Sustainable landscape architecture

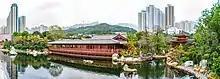
An example of the intersection of Western and Eastern landscape architecture styles.

Due to a strong human presence and impact, sustainable landscape architecture is more important now than it has ever been. Tools within the built environment, such as natural filters, climate control tactics and reconciliation ecology are recommended to sustain the planet. This requires a combination of both Eastern and Western cultural drivers. In Southern Europe, domestic species are being re-introduced to urbanized areas to help with cultural identity, food production, and a lack of vegetation in the city. Athens is an example of this tactic. In the 1980s, Athens, Greece was a compact city. It slowly began to spread out into periphery farming land, consuming the landscapes bordering the urban space. The government has begun to plant olive trees in such areas, therefore benefitting from small green urban spaces in several categories. Olive trees offer cultural and traditional sustainability, due to their importance in Greek culture and history. They offer local food production and a source of income. Furthermore, the trees increase shade in heat island, and decrease the risk of fire. They are a low-maintenance crop which emphasizes sustainable landscape design within multiple realms, making their implementation a favorable way to design challenging urban landscapes in a sustainable fashion. The emphasis on the cultural identity of the olive trees ensures cultural sustainability, the suggested fourth pillar in sustainable development.